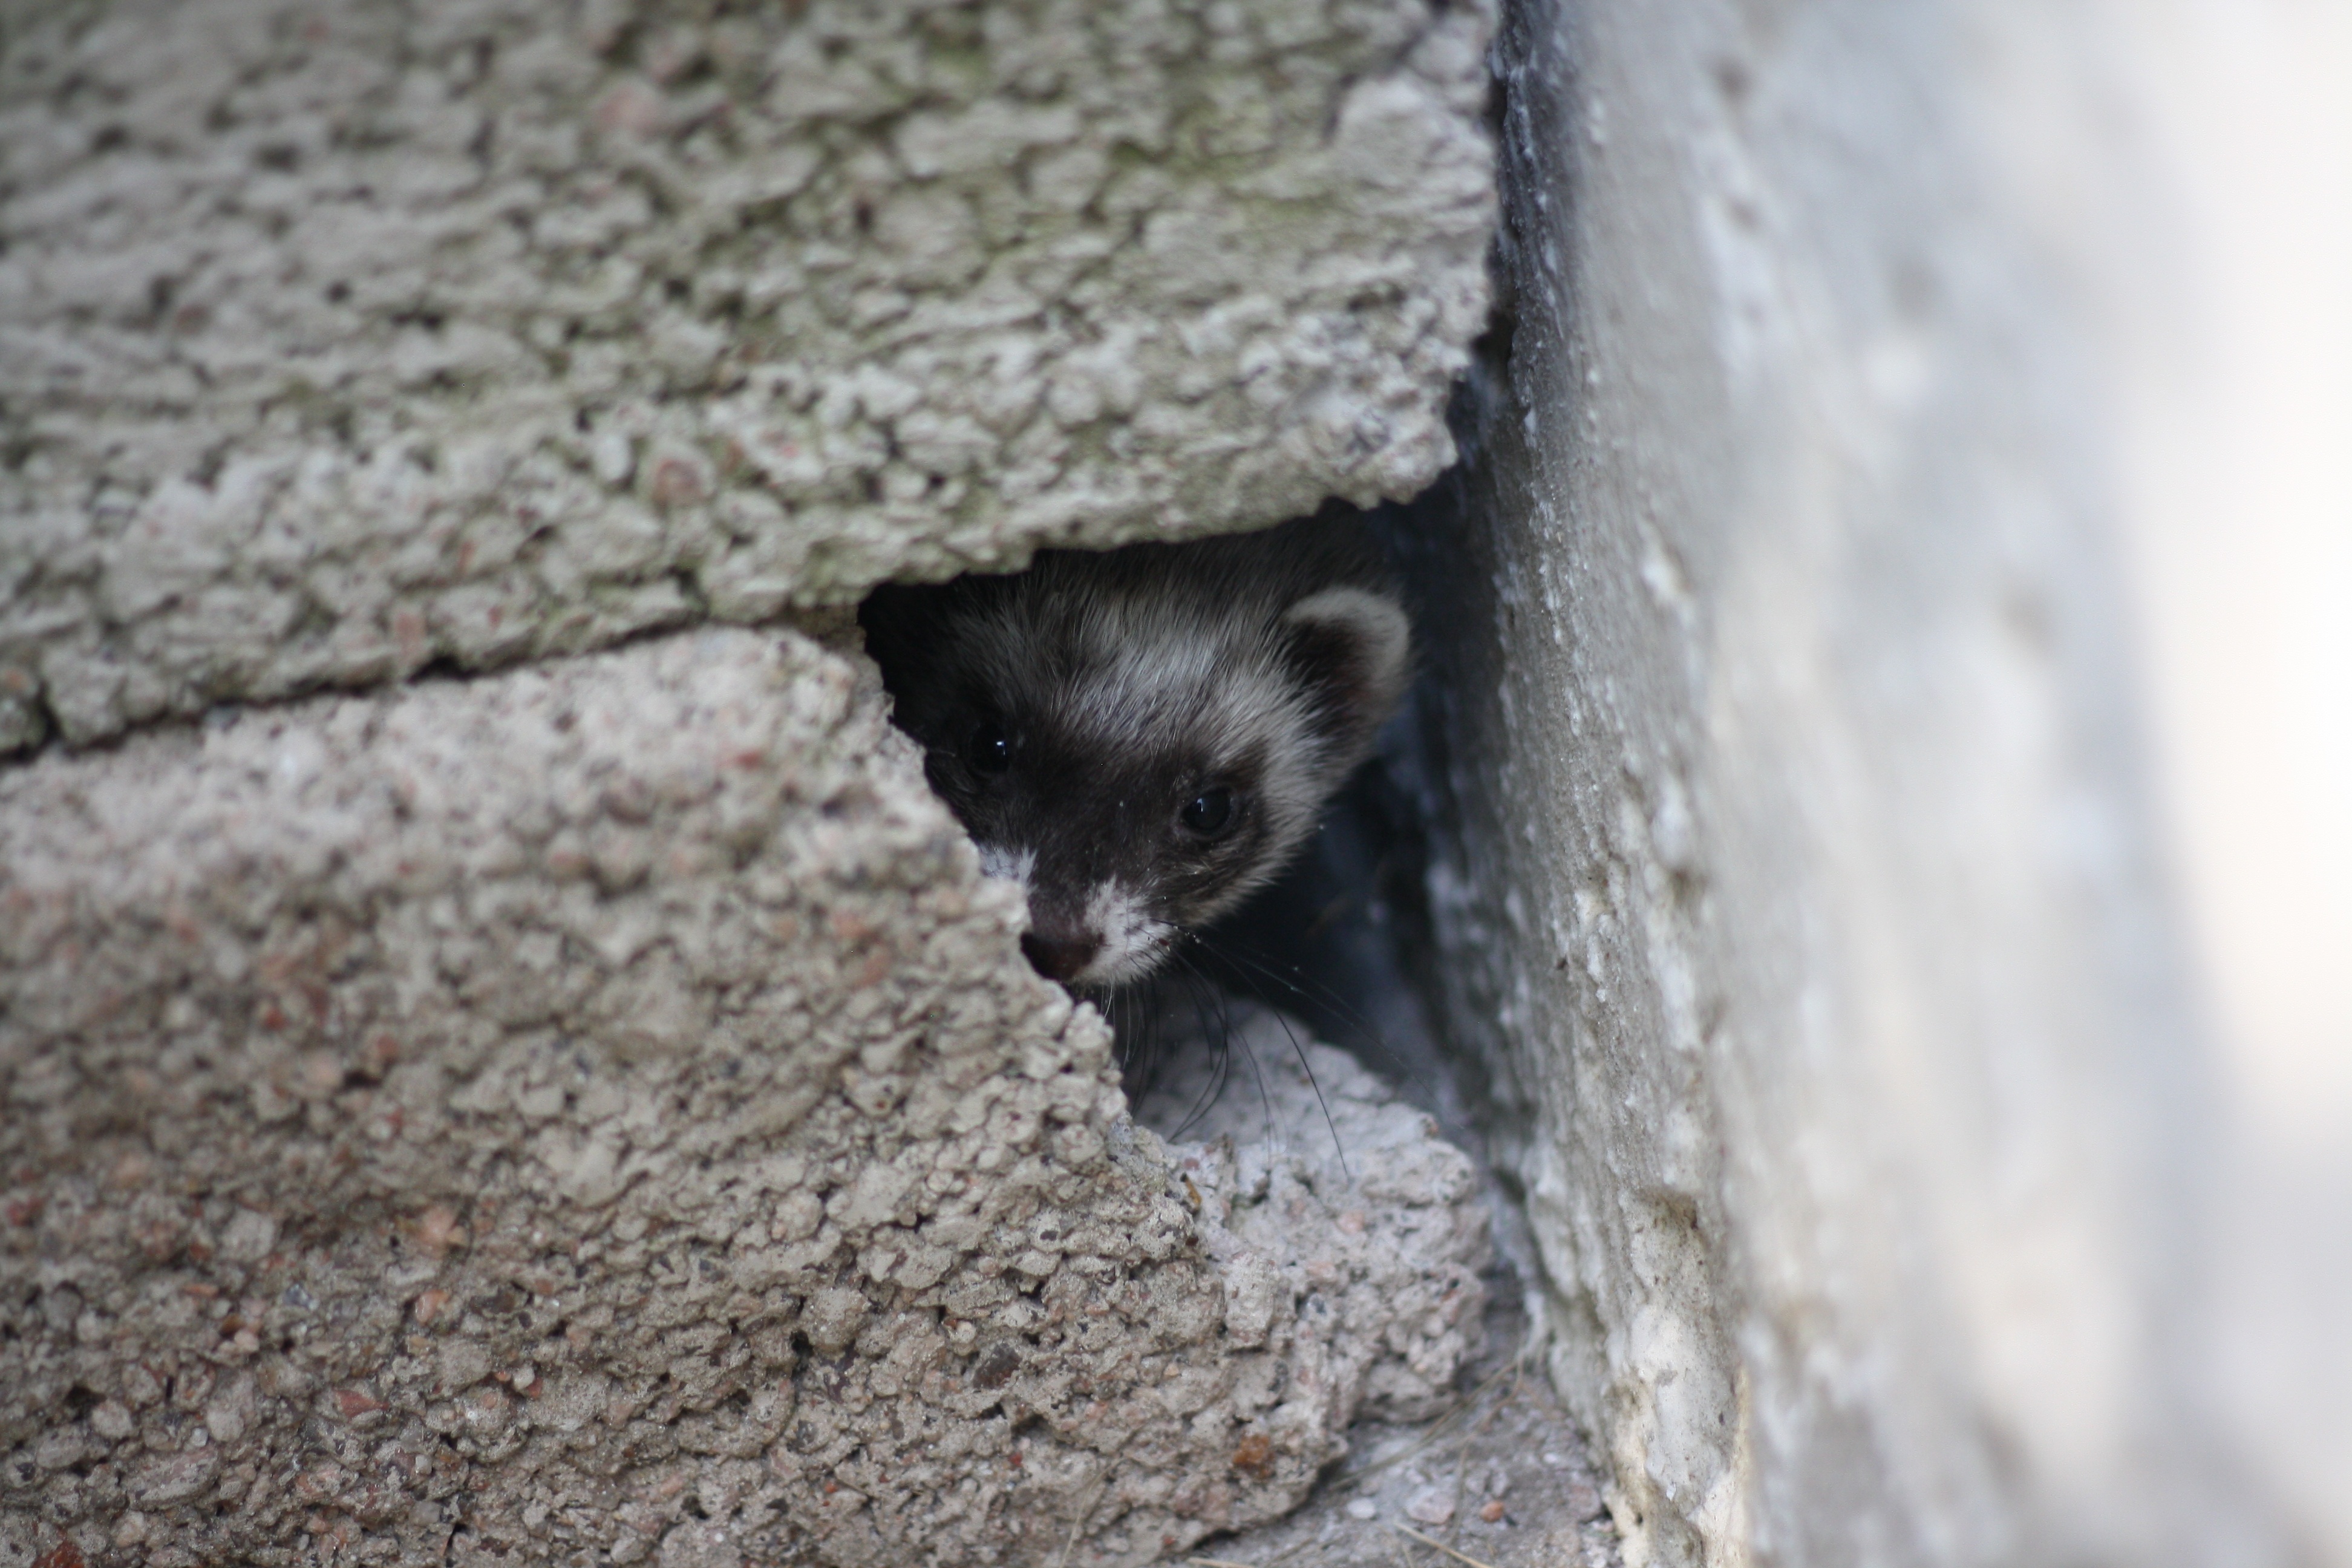
wildlife, mammal, fauna, pets, raccoon, vertebrate, huron, ferrets, procyonidae